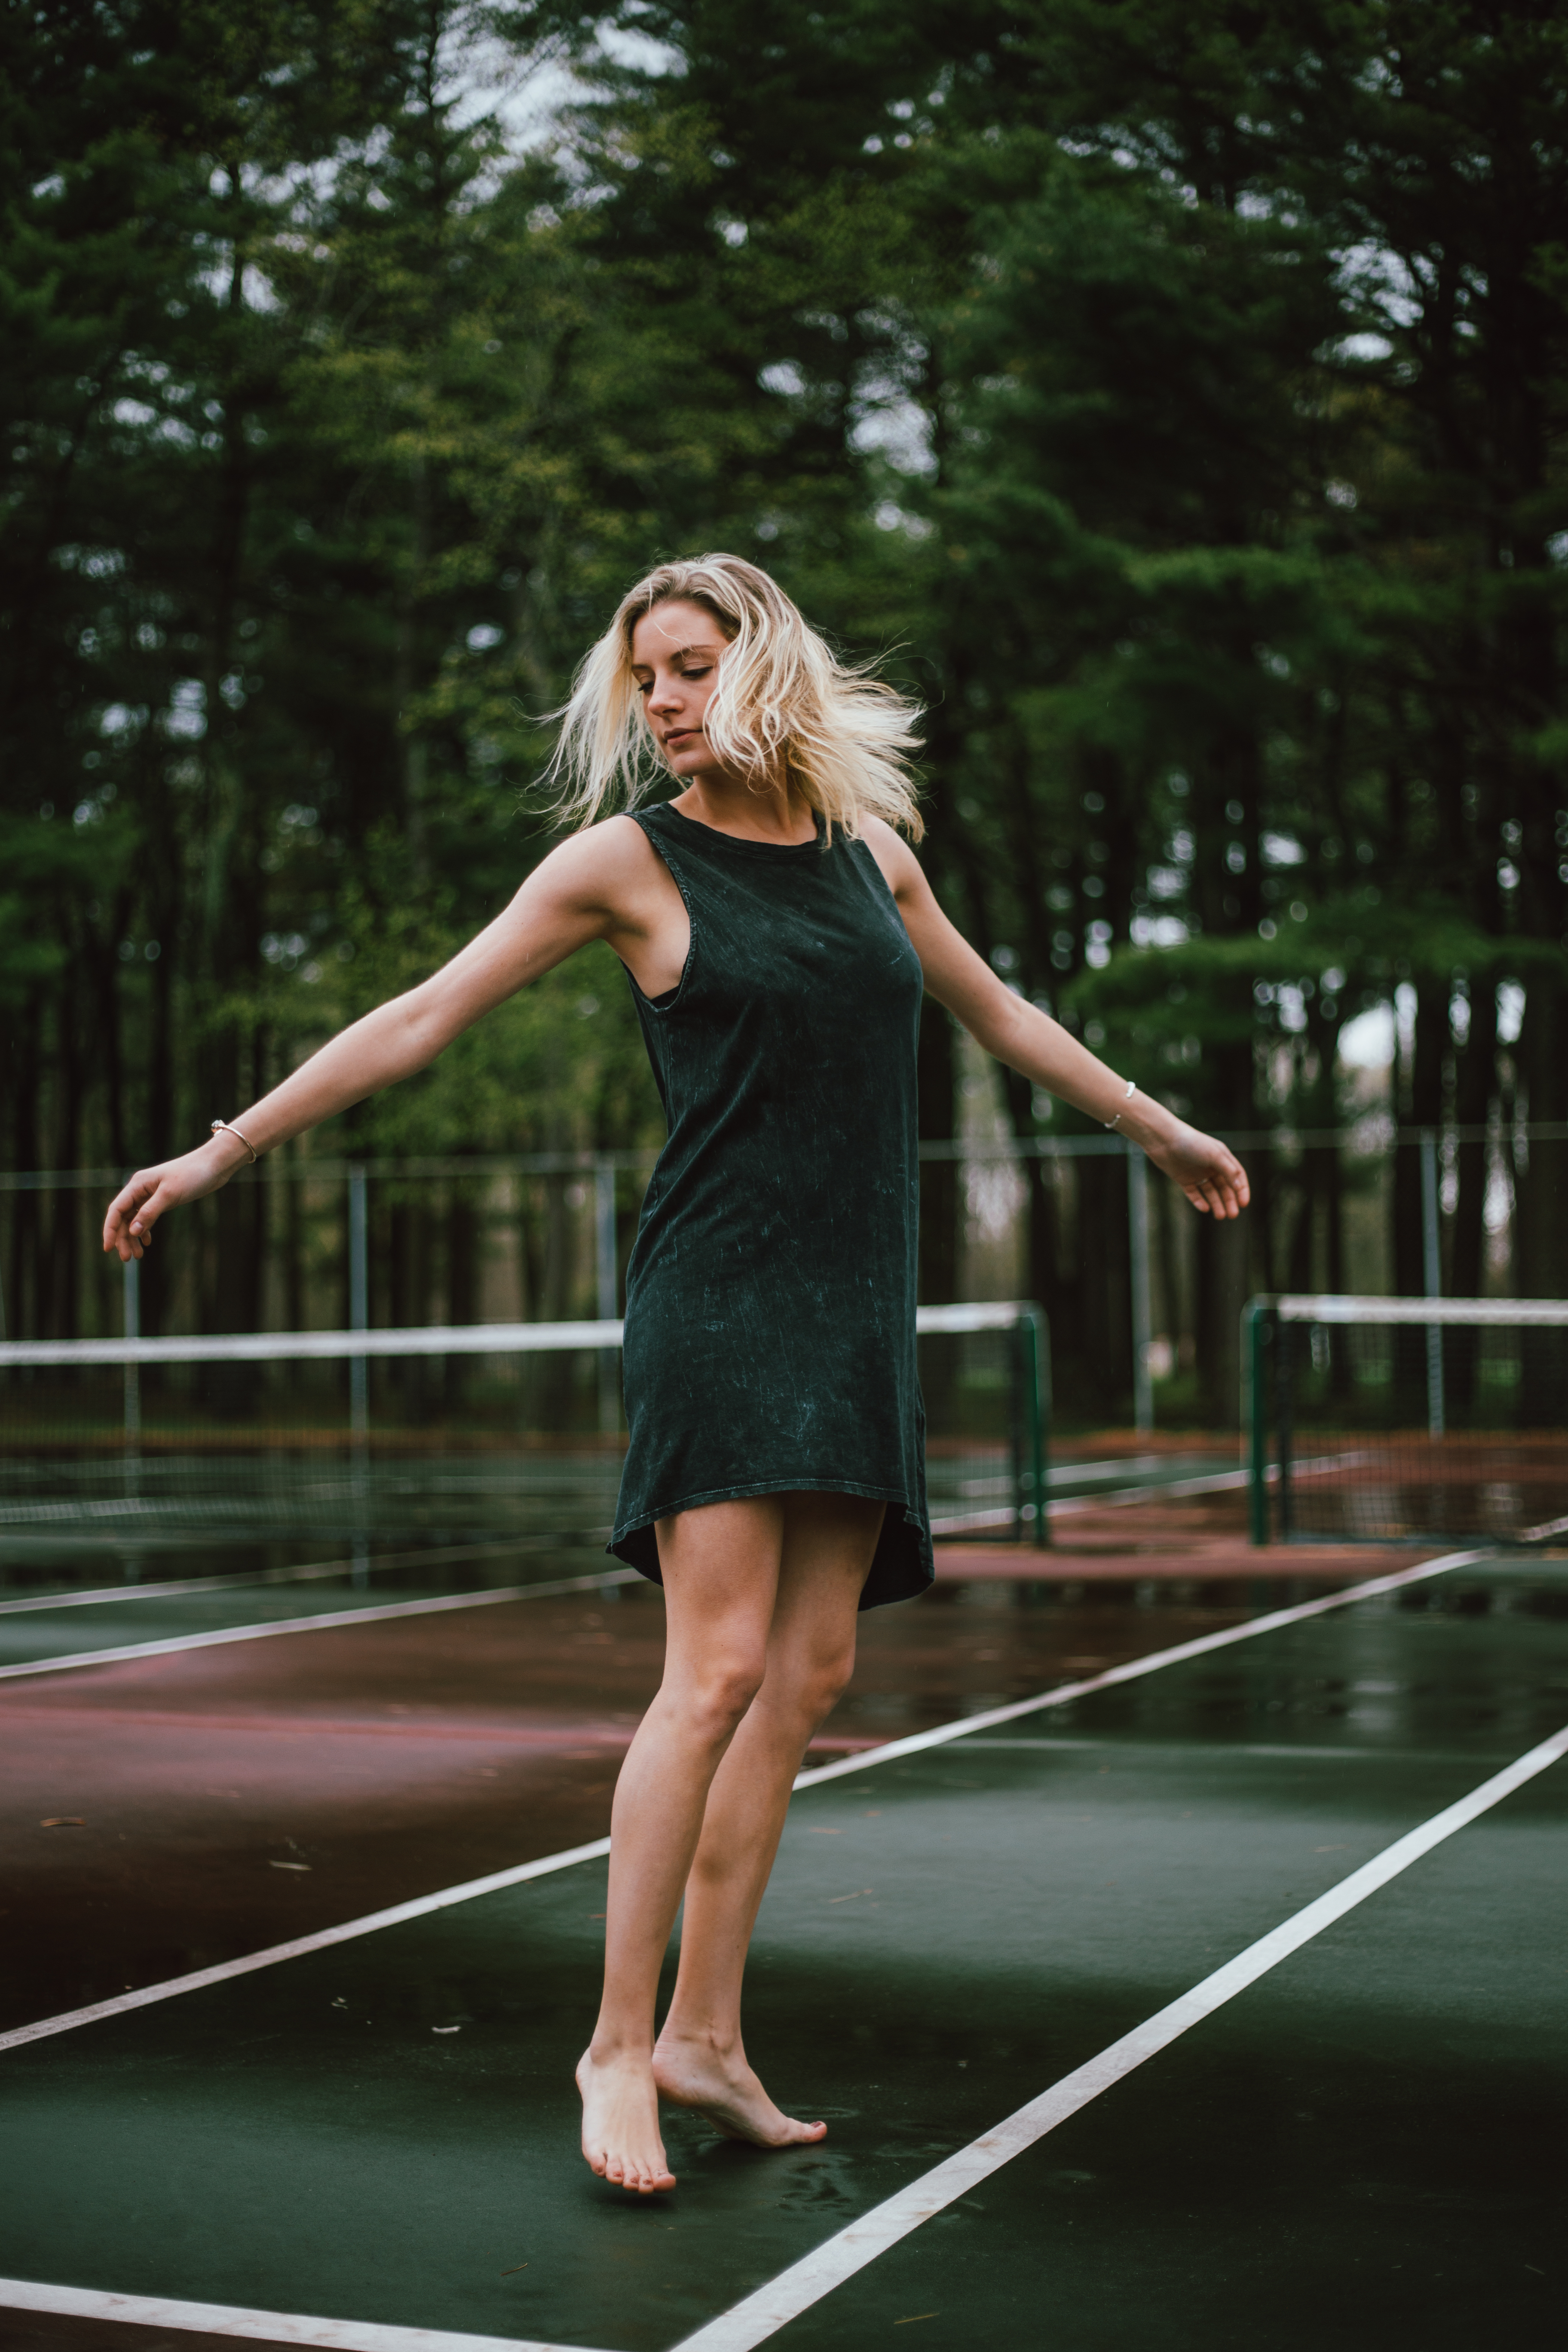
girl, leg, model, lady, sports, footwear, photo shoot, human positions